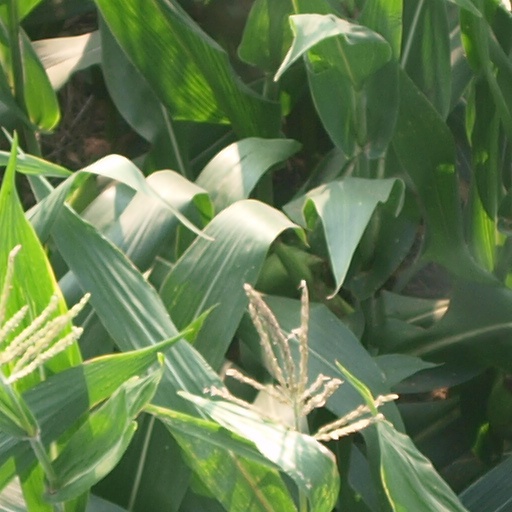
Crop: maize; corn